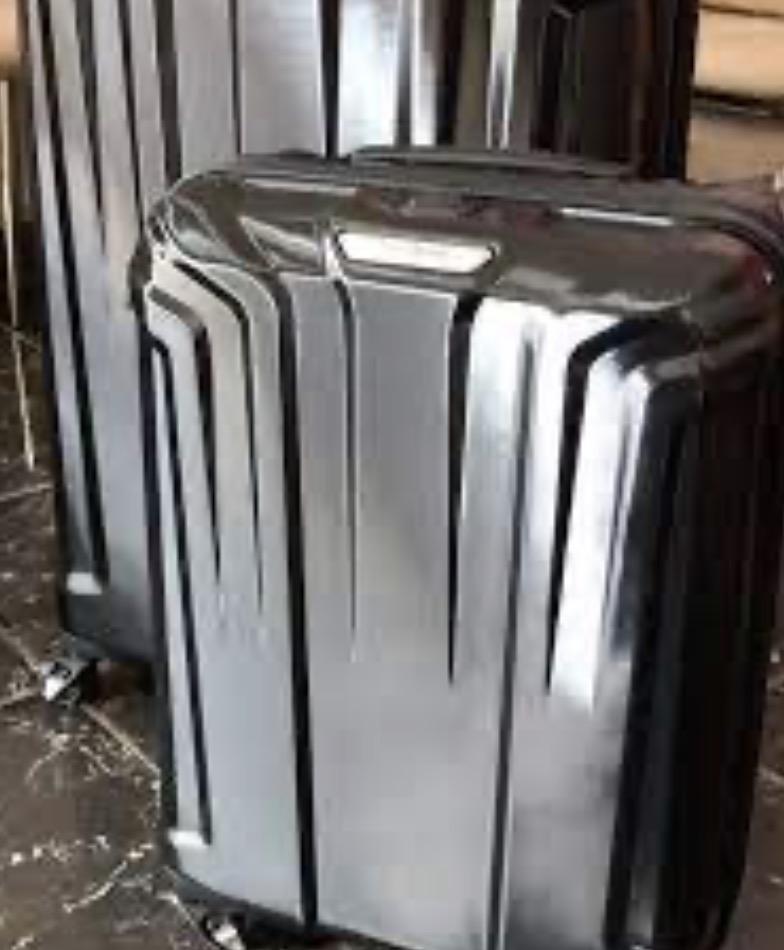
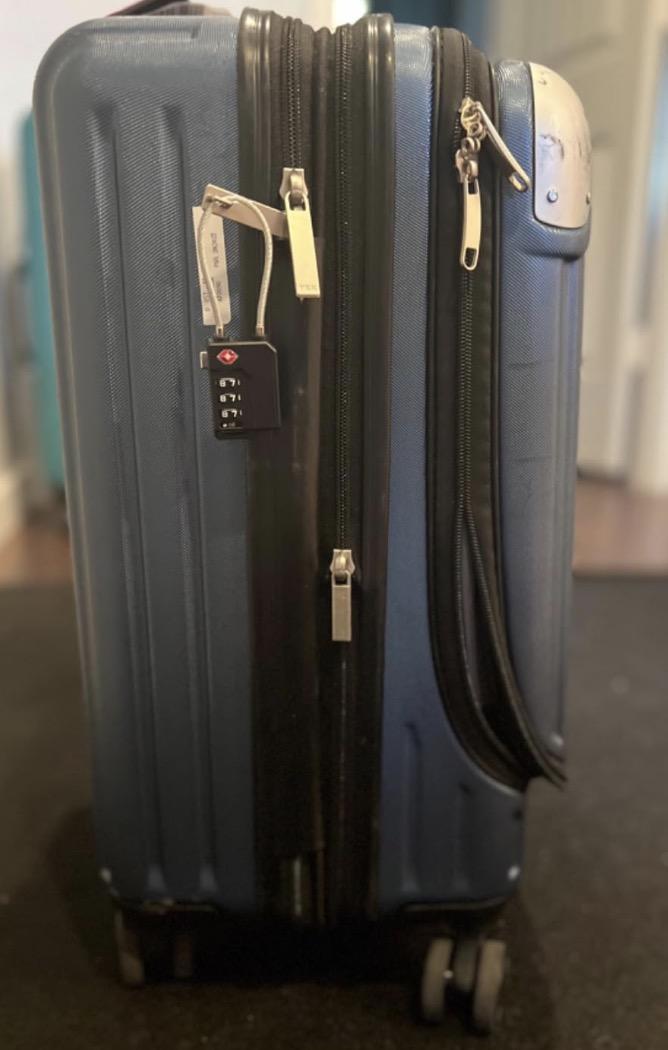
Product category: items_tea
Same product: no